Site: brandenburg
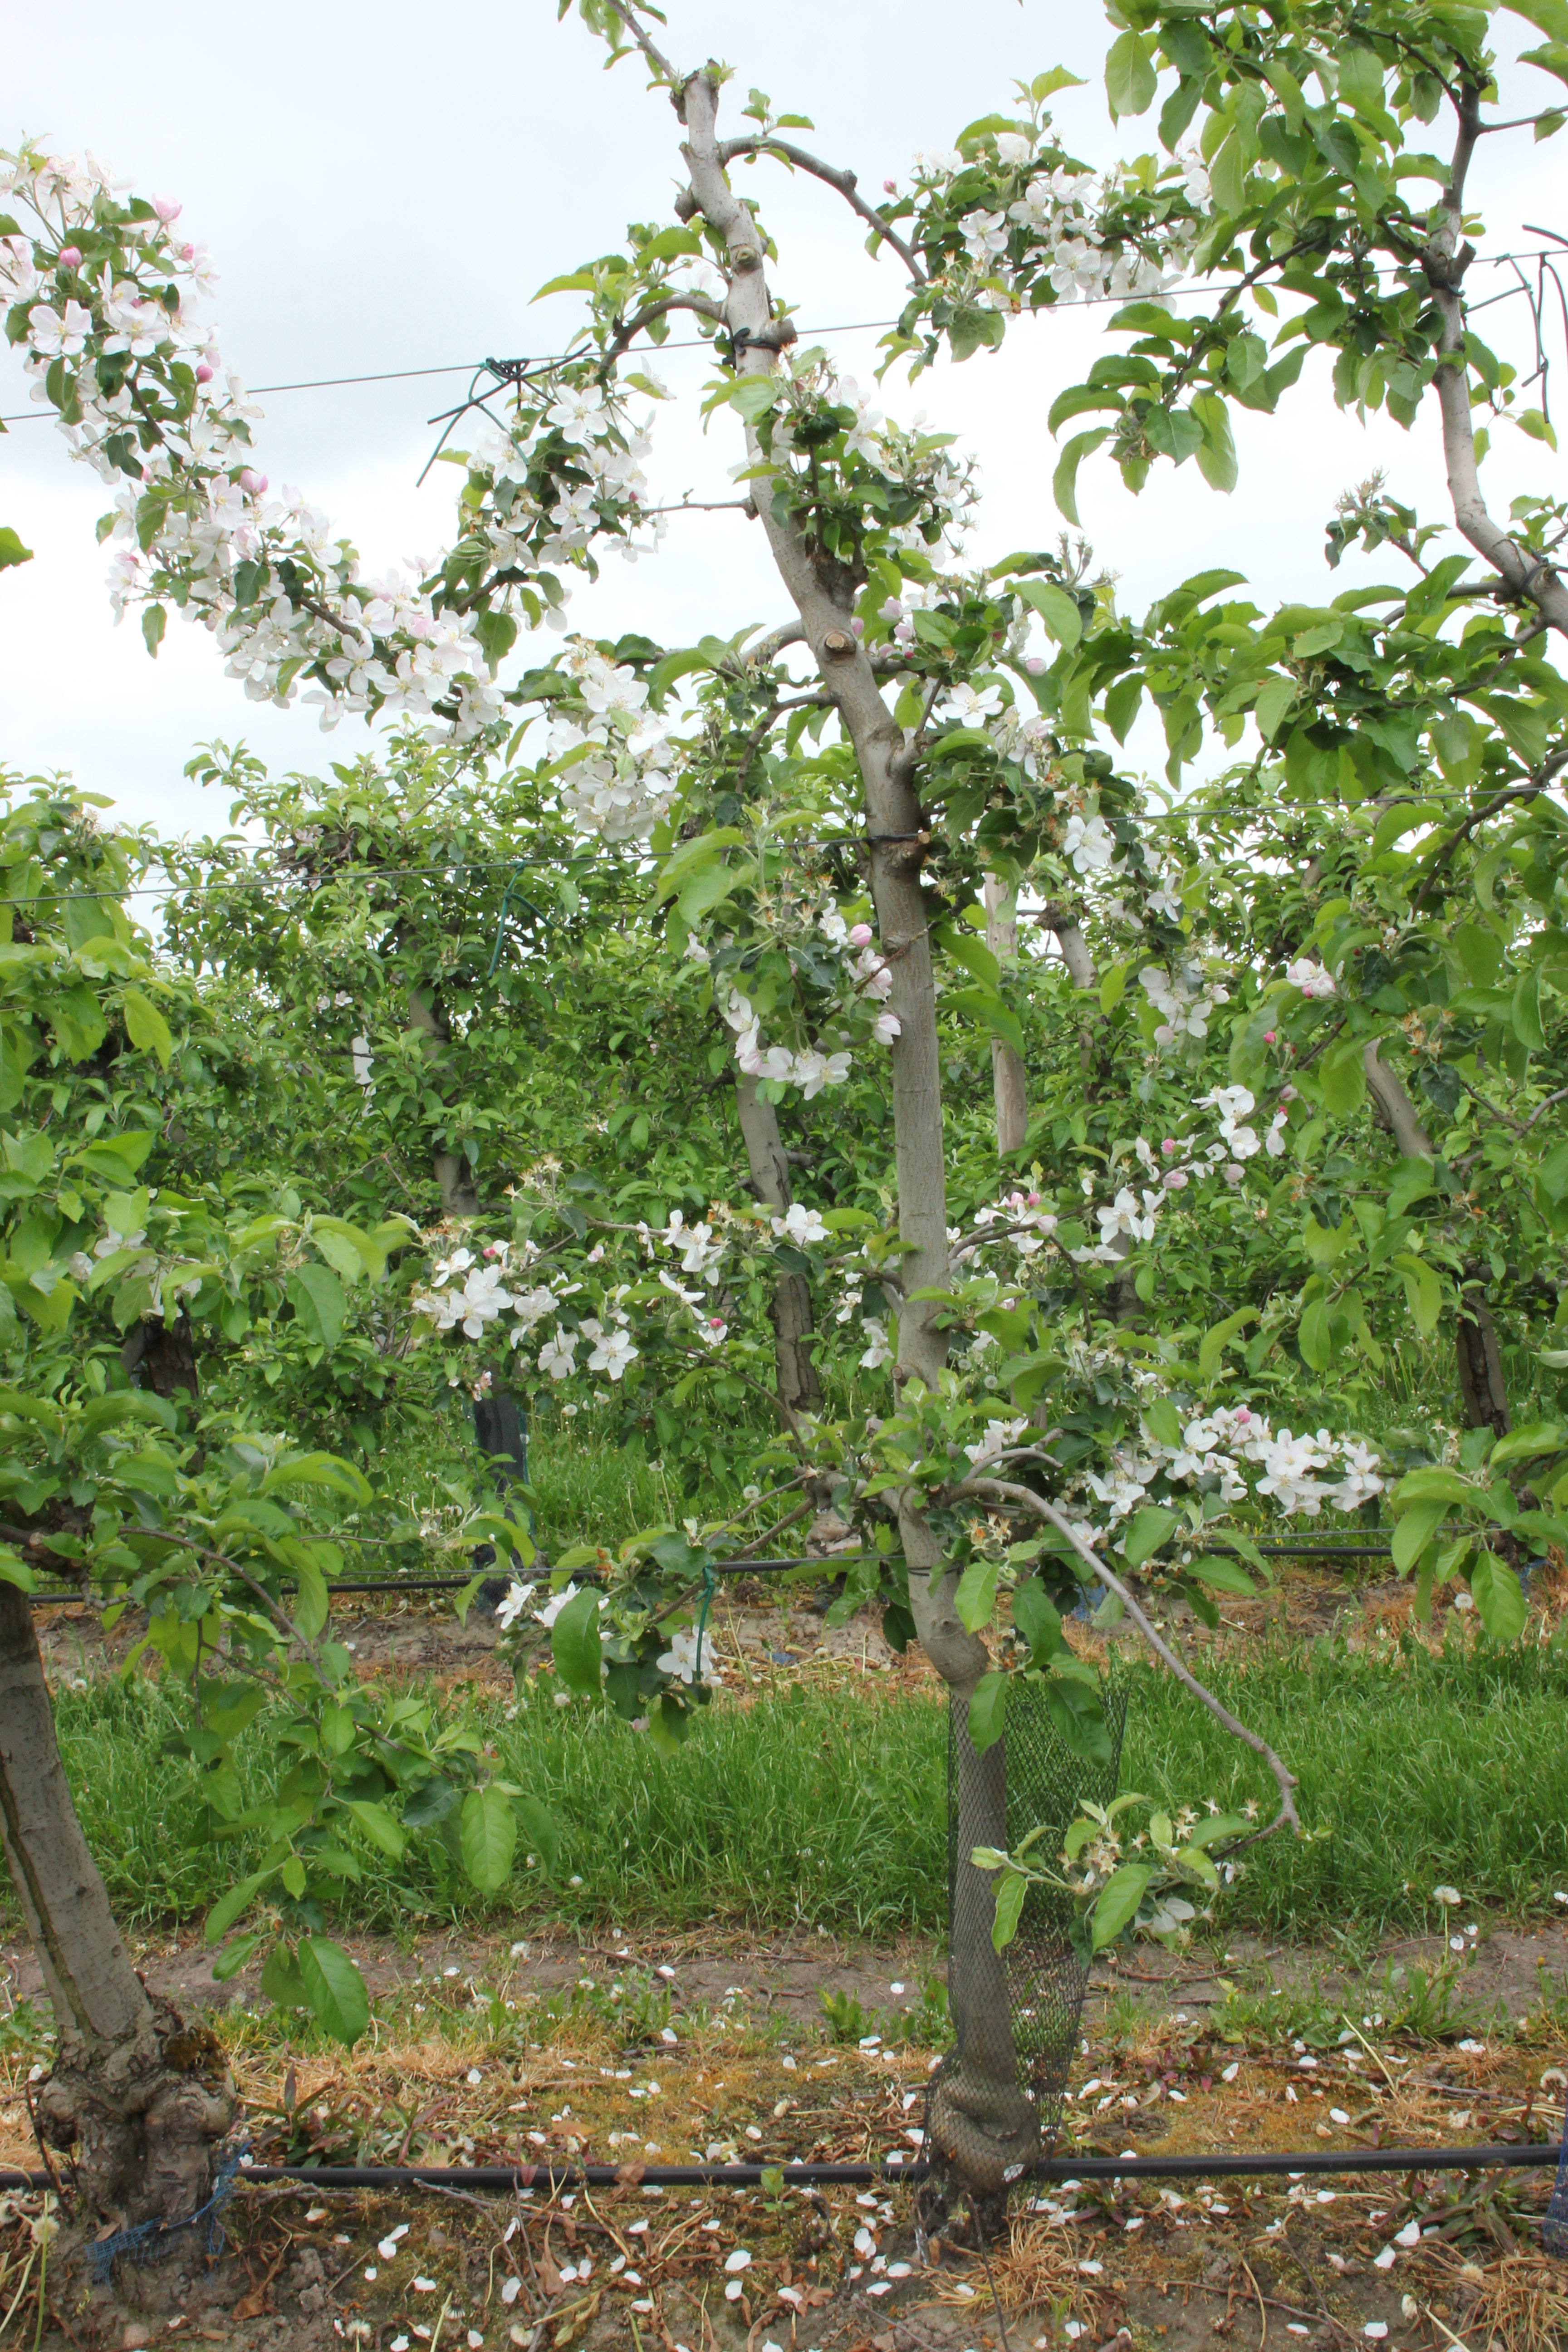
Growth stage (BBCH 67): Flowering